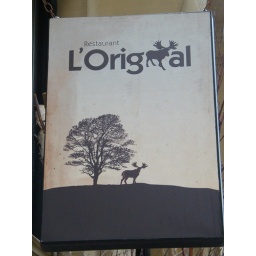
this is the sign that hangs over the front door at L'Orignal